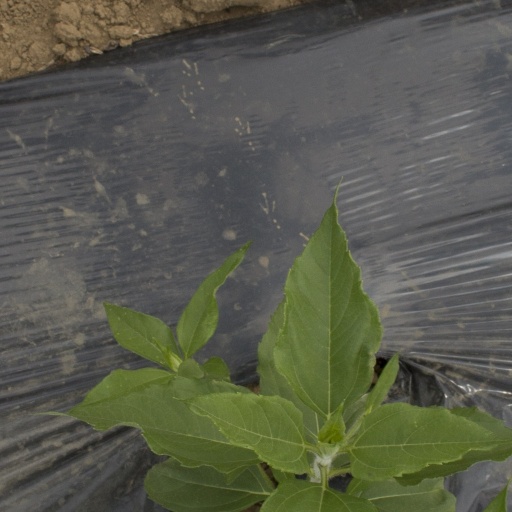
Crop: Jerusalem artichoke